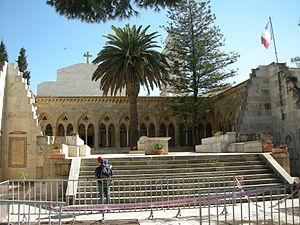
Le domaine national français en Terre sainte est un domaine français situé dans la ville de Jérusalem, de facto en territoire israélien, regroupant des possessions appartenant à la France depuis le XIXᵉ siècle. Il est administré par le consul général de France à Jérusalem.
L’église du Pater Noster est un édifice religieux catholique sis sur le mont de l'Ascension, à Jérusalem-Est, en Terre sainte. Elle est aussi appelée Éléona. Cette église est construite sur le site où, d'après la tradition, Jésus enseigna à ses disciples le Notre Père. Cette tradition est confirmée par les Actes de Jean à Rome, écrits apocryphes du IIIᵉ siècle, et plus tard par Arculfe au VIIᵉ siècle.